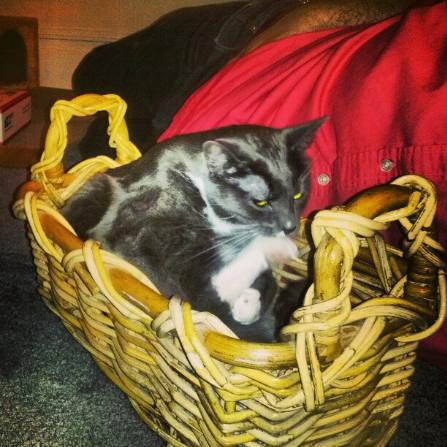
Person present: No